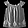
Label: Shirt